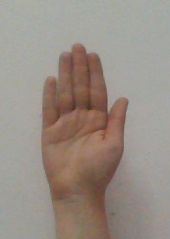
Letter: seen